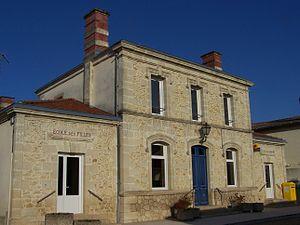
Mairie de Pujols-sur-Ciron (Gironde, France)}
Pujols-sur-Ciron est une commune du Sud-Ouest de la France, située dans le département de la Gironde, en région Nouvelle-Aquitaine.